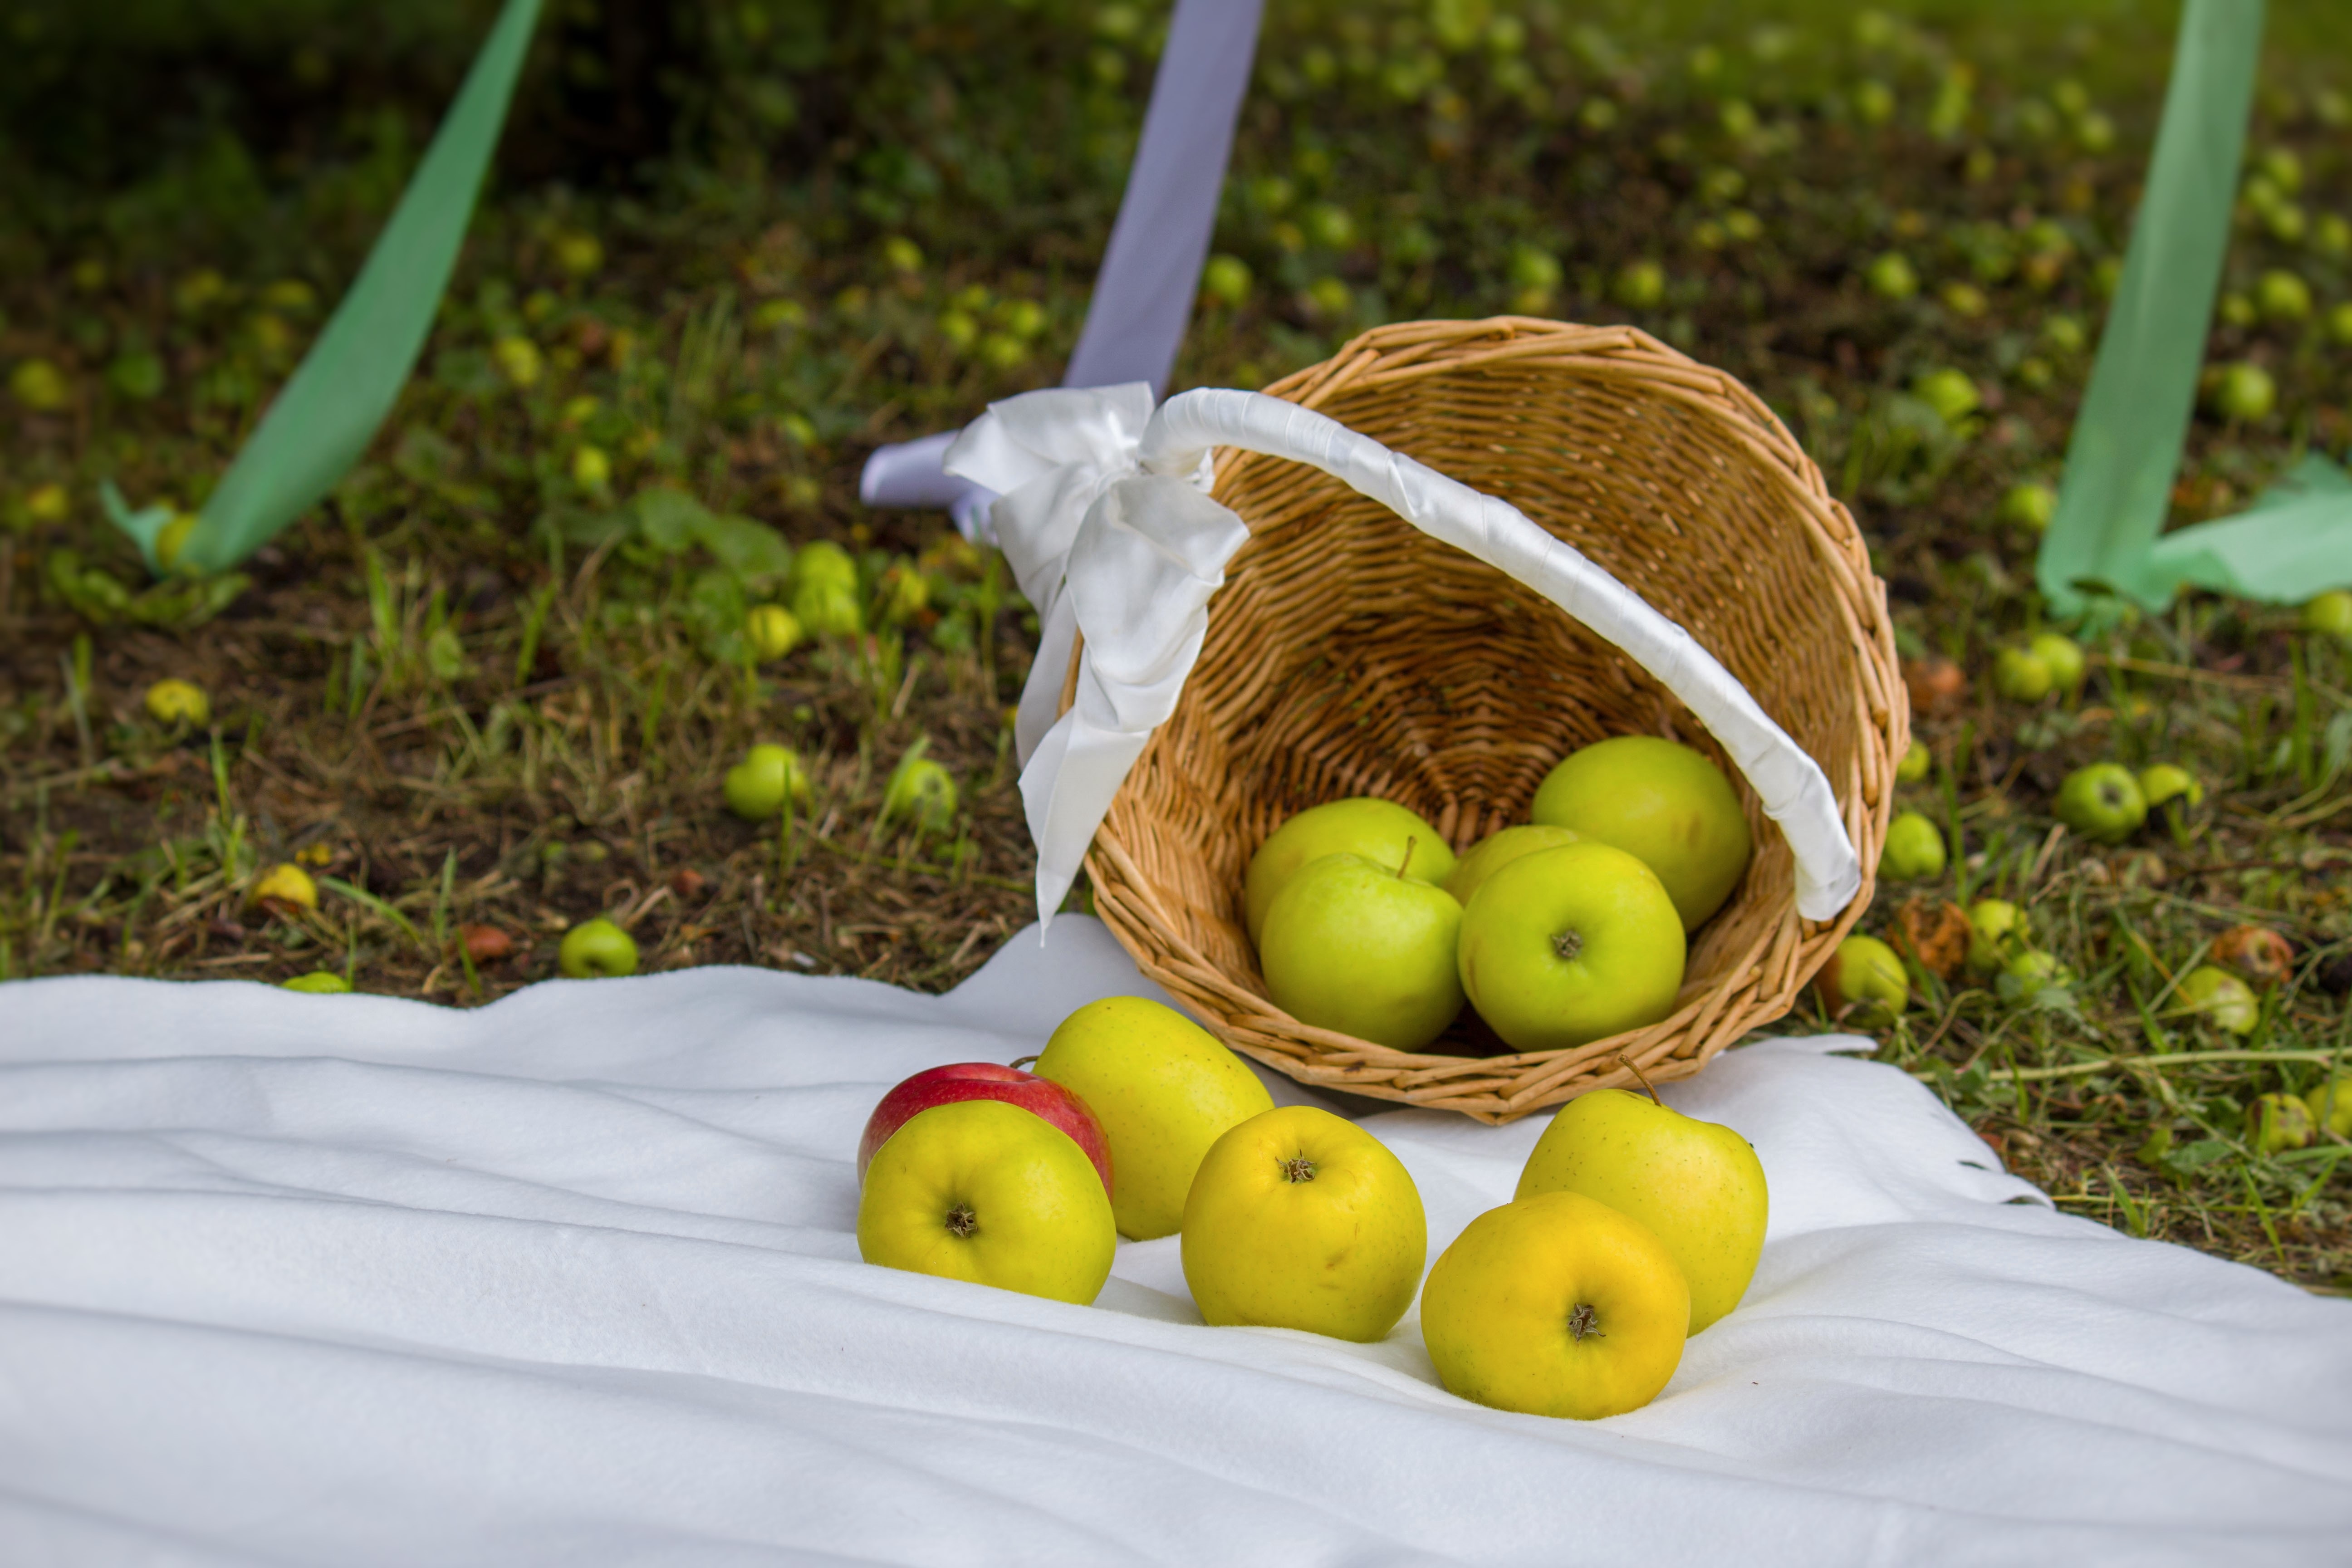
apple, plant, fruit, flower, summer, food, green, produce, still life, coconut, russia, kazan, flowering plant, tatarstan, land plant